Safe in Sound (Lower Than Atlantis album)

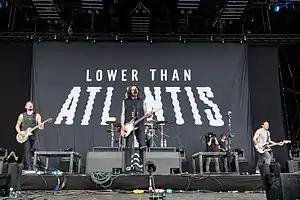
Lower Than Atlantis performing at Rock am Ring 2017.

Following a premier on BBC Radio 1, "Work for It" was released as a single on 17 August 2016. Duce explained that with their previous album, the group released "the 'best' song" first and found it "hard to follow-up single-wise." With "Safe in Sound", the group wanted to be "strategically building with singles this time round – they get better and better!" At the end of August, the band performed at the Reading and Leeds Festivals. A music video was released for "Work for It" on 12 September, directed by Ben Roe. The video features the band performing in a bar. Duce described the video as "making a choice, is it the right one? Who knows." On 30 October, "Safe in Sound" was announced for release, and the album's artwork and track listing was revealed. On the same day, a music video was released for "Dumb". In November, the band supported You Me at Six on their tour of Europe. On 30 November, a music video was released for "Had Enough", directed by Chris Hugall.